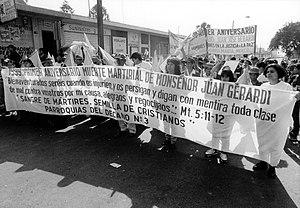
Juan José Gerardi Conedera est un évêque guatémaltèque assassiné pour s'être engagé auprès des Mayas Q'eqchi' et K'iche' dans la défense des Droits de l'Homme et avoir recensé dans le cadre de la Commission pour l'éclaircissement historique vingt et un mil deux cents des victimes du terrorisme d'état organisé durant la guerre civile guatémaltèque et du « génocide guatemaltèque » perpétré par les Patrullas de Autodefensa Civil et autres escadrons de la mort.